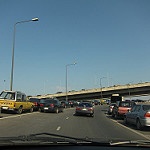
Label: street